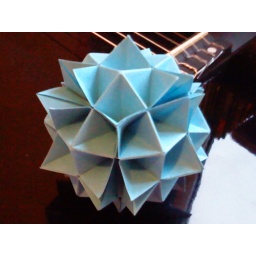
spike ball in top of my guitar